Chargan Ridge

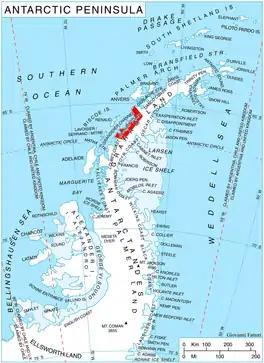
Location of Graham Coast on the Antarctic Peninsula.

Chargan Ridge (‘Rid Chargan’ \'rid char-'gan\ is the mostly ice-covered ridge extending 9.5 km in southeast-northwest direction, 5.4 km wide and rising to 2149 m in the west foothills of Bruce Plateau on Graham Coast in Graham Land, Antarctica. It has steep and partly ice-free northwest and northeast slopes, and surmounts Pollard Glacier to the northeast, Comrie Glacier to the north, and Bradford Glacier to the west and southwest.